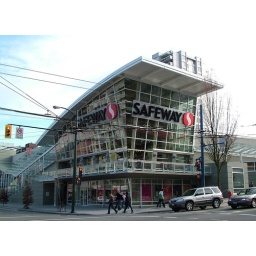
Pretty impressive in person and this building is now a landmark at Robson &amp;amp; Denman.Taken a few weeks ago.